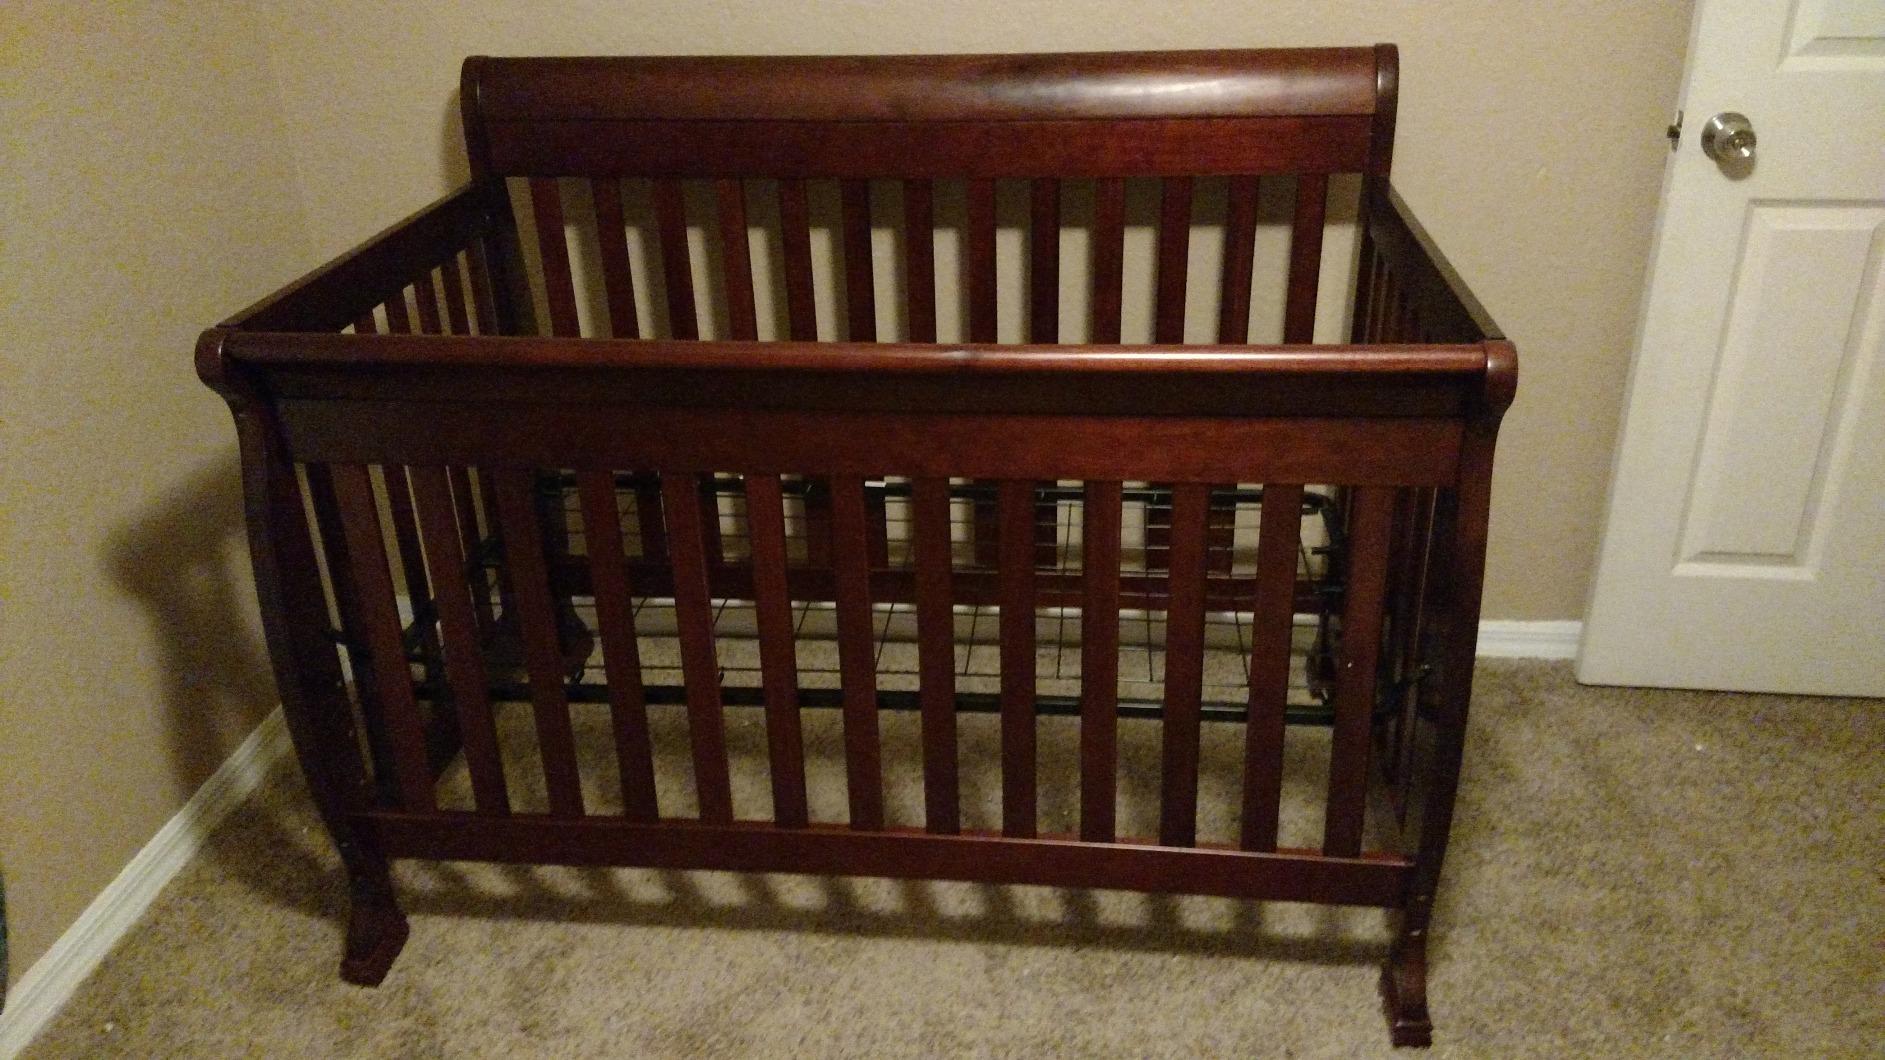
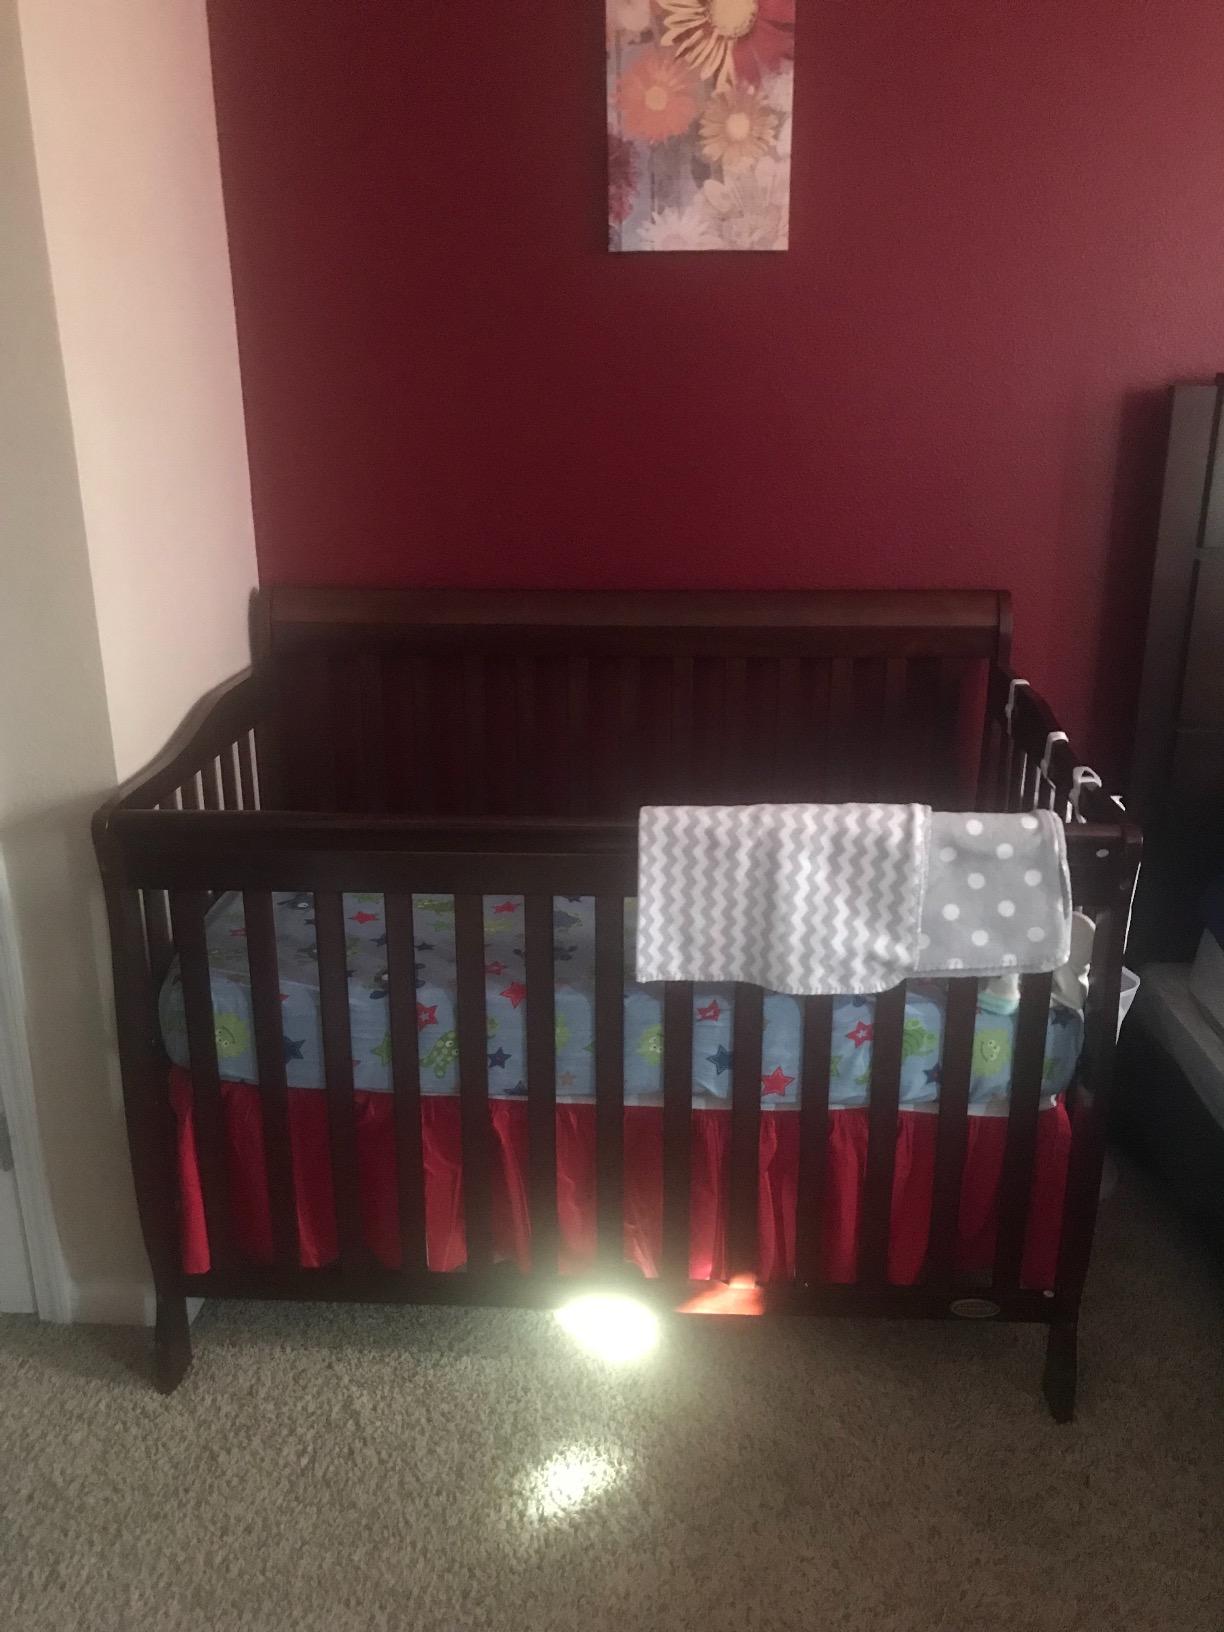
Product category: products_crib
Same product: no